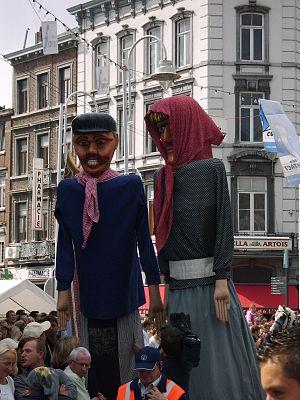
Liège, aussi surnommée « La Cité ardente », est une ville francophone de l'est de la Belgique. Elle est le chef-lieu de la province de Liège et la capitale économique de la Wallonie. De 972 à 1795, elle fut la capitale de la Principauté de Liège. Du VIIIᵉ au XVIᵉ siècle, elle fut le siège du vaste évêché de Liège, héritier de la Civitas Tungrorum.
Le XV août en République libre d'Outremeuse est une fête religieuse et populaire qui se déroule à Liège pendant trois jours.